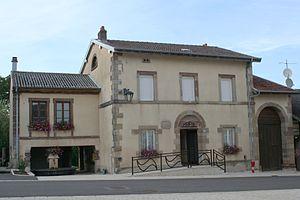
Mairie de Saint-Genest (Vosges)
Saint-Genest est une commune française située dans le département des Vosges en région Grand Est.